Winners Take All: The Elite Charade of Changing the World

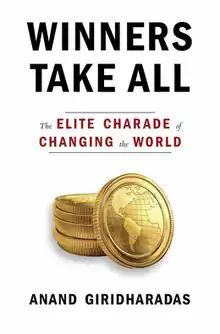
First edition cover

Winners Take All: The Elite Charade of Changing the World is a 2018 non-fiction book by American author Anand Giridharadas. Published by Alfred A. Knopf on August 28, 2018, it was the author's third book but his first to appear on "The New York Times" Best Seller list. Written in a satiric tone, "Winners Take All" highlights America's growing wealth inequality and skewers "the philanthropic plutocrats and aspiring 'change agents' who believe they are helping but are actually making things worse."